Hare Ness

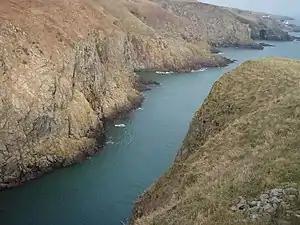
Hare Ness, looking north-north-west

Hare Ness is a headland landform along the North Sea coastline a few miles south of Aberdeen, Scotland.